Kurhaus of Baden-Baden

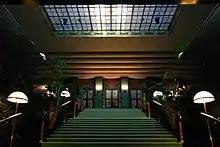
The principal staircase

The Kurhaus is a spa resort, casino, and conference complex in Baden-Baden, Germany in the outskirts of the Black Forest.